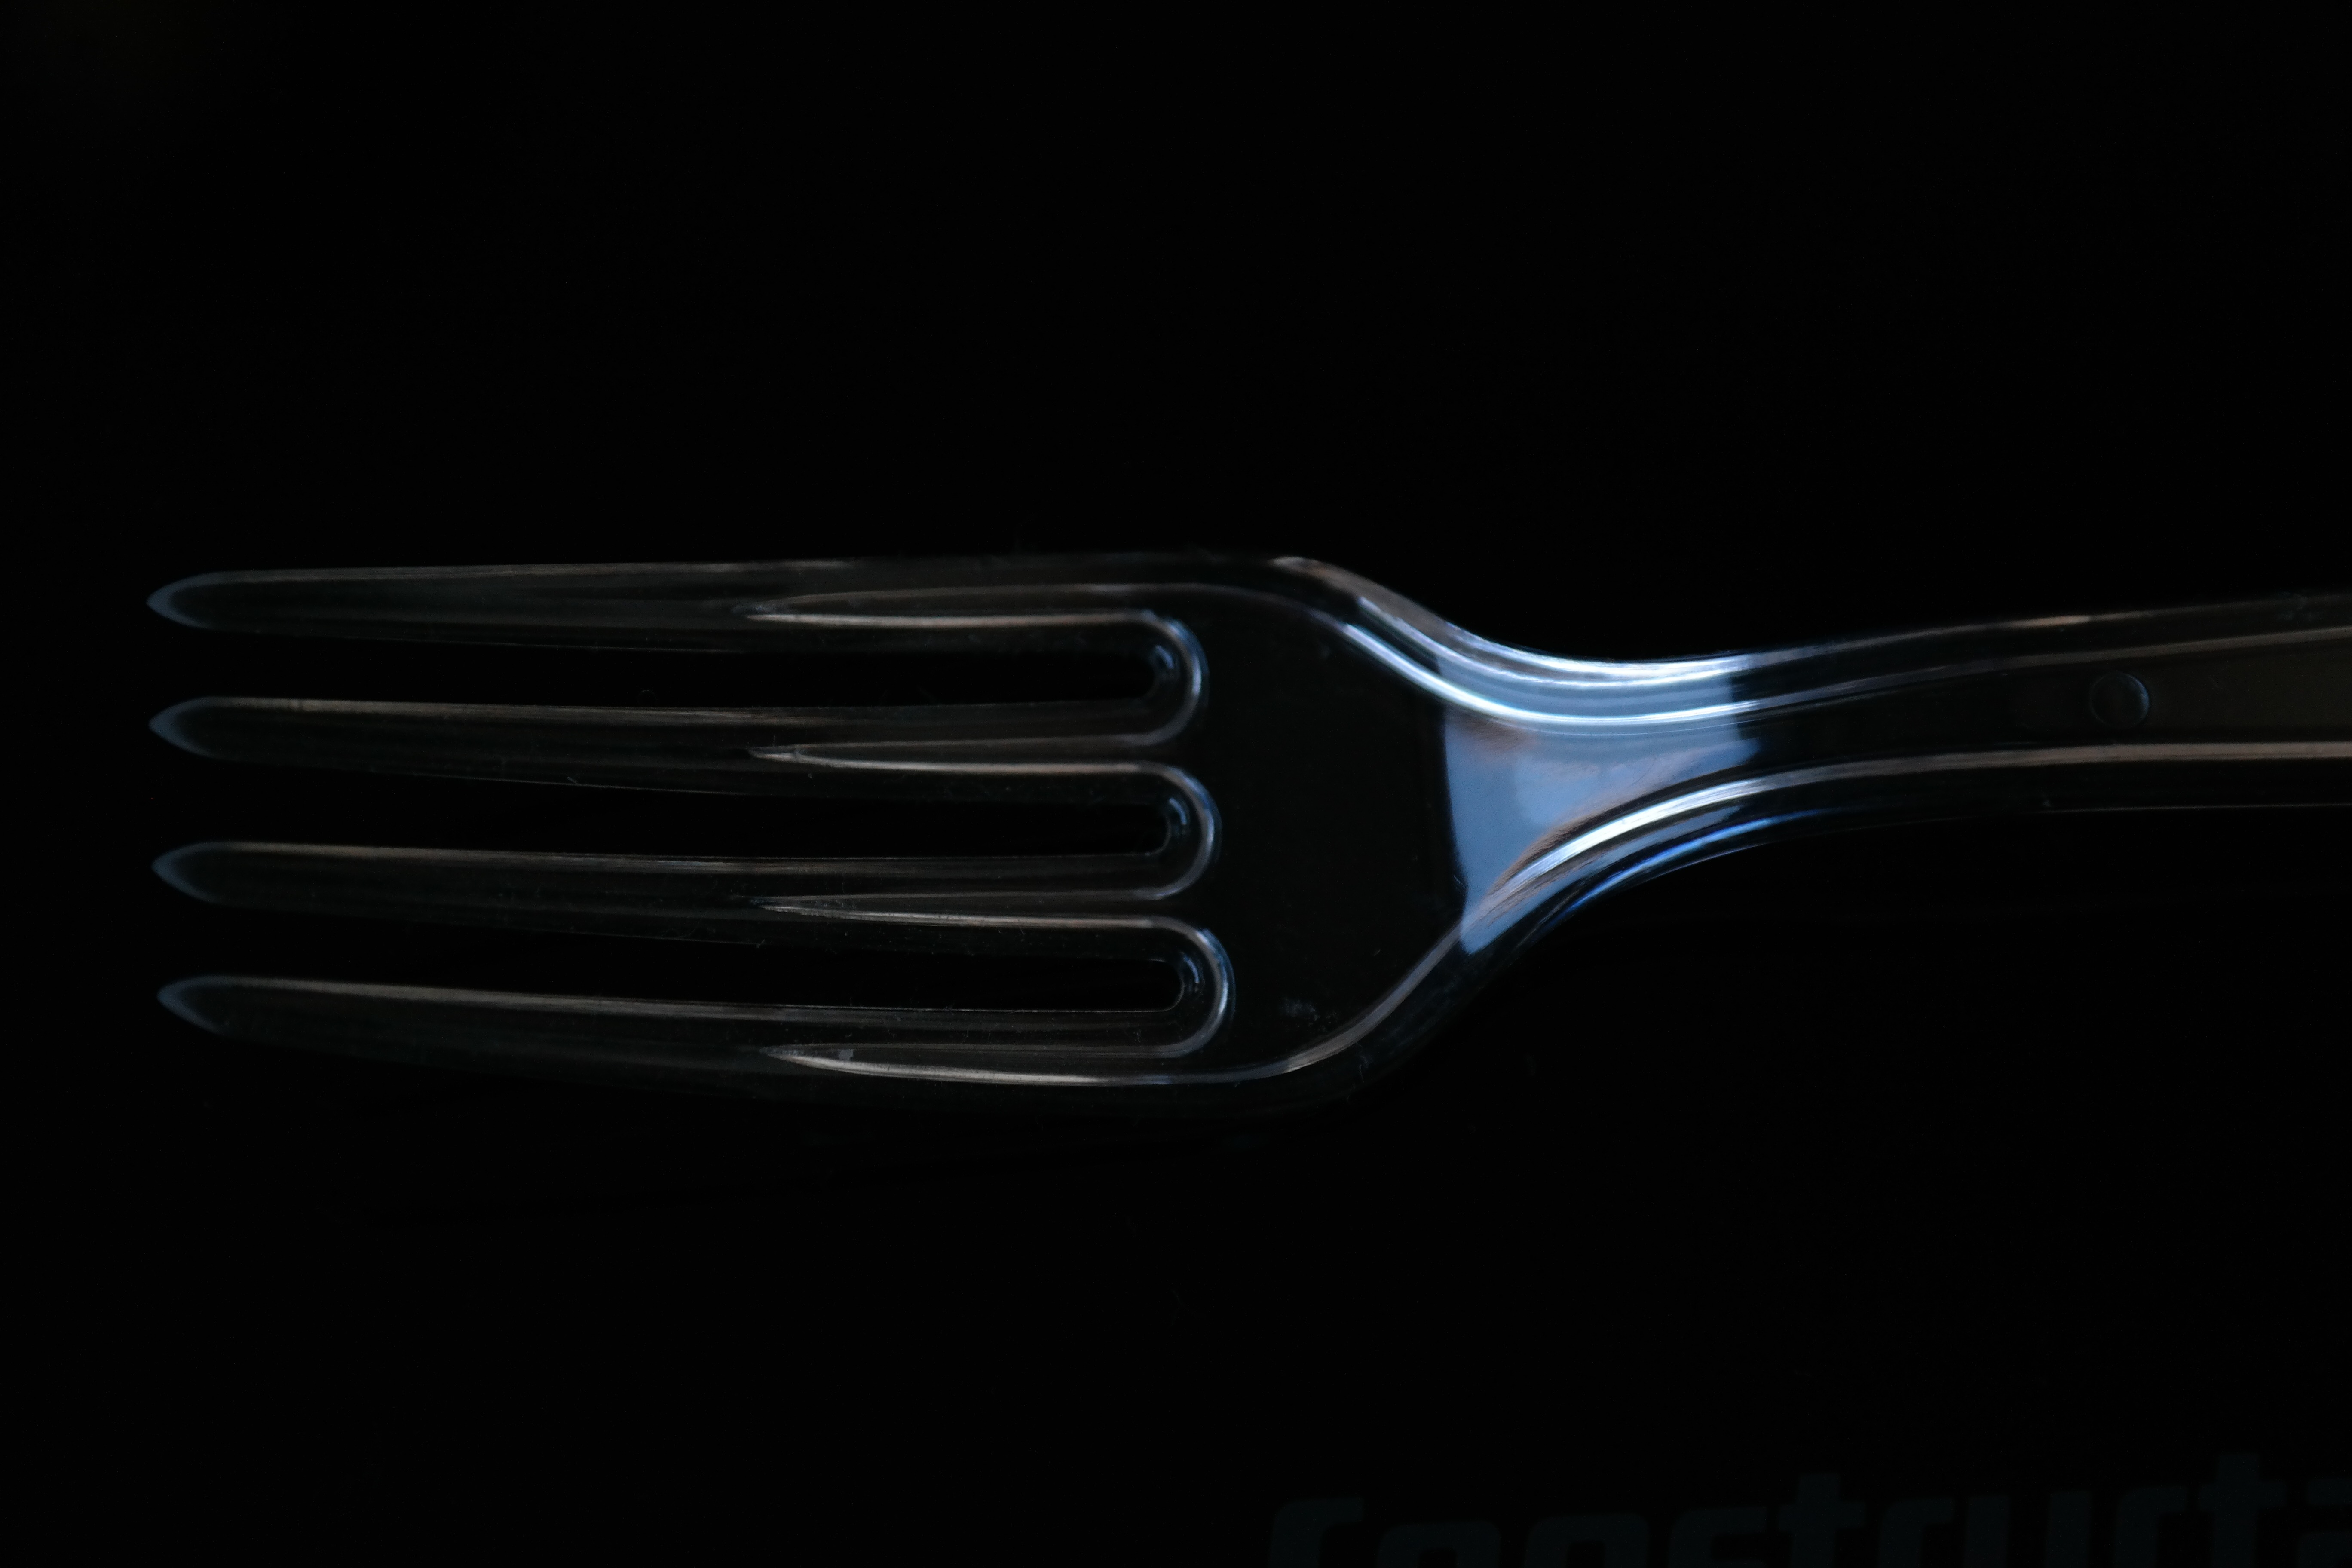
fork, cutlery, plastic, tool, tableware, transparent, forks, plastic fork, plastic cutlery